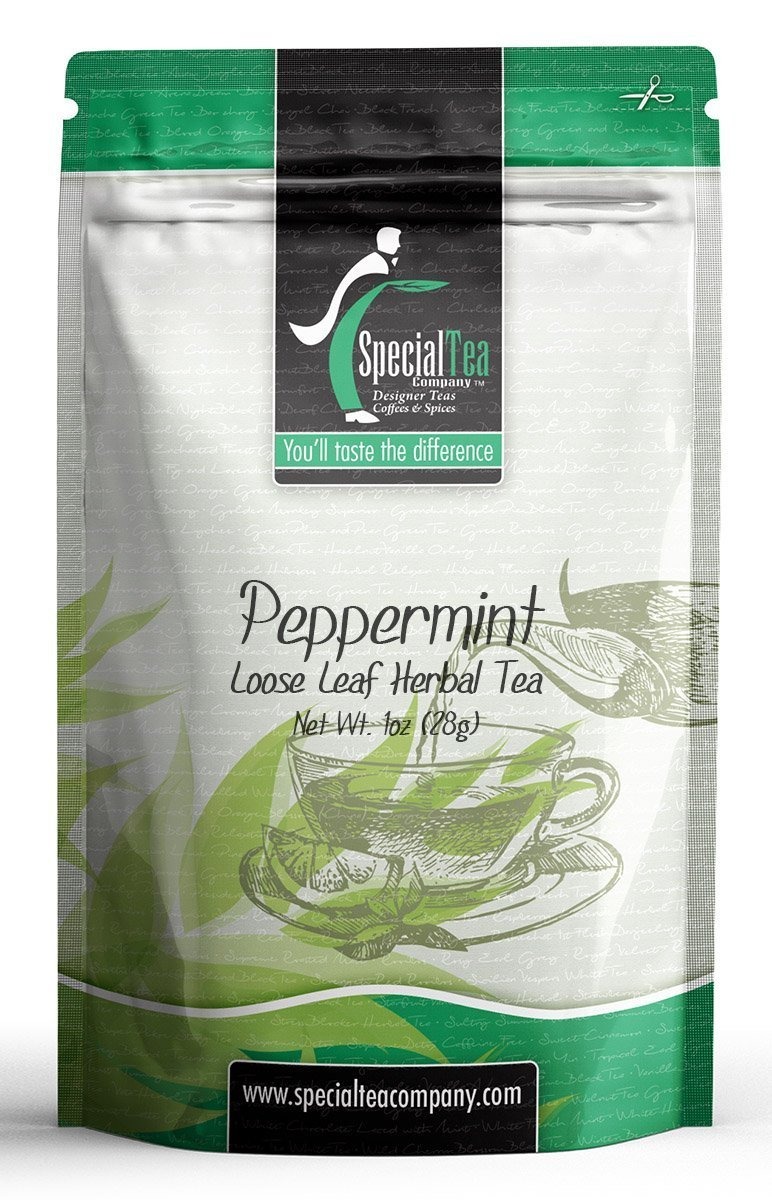
Item Name: Special Tea Organic Herbal Tea, Peppermint, 1 Ounce
Bullet Point 1: Makes about 10 - 12 cups of tea.
Bullet Point 2: Premium gourmet loose leaf tea.
Bullet Point 3: Premium tea leaves have all their essential oils intact, so the flavor, quality and health benefits are maintained.
Bullet Point 4: Packed in a reseal able foil pouch to retain freshness.
Bullet Point 5: Individually hand packed in the USA.
Value: 1.0
Unit: ounce

Price: 7.62